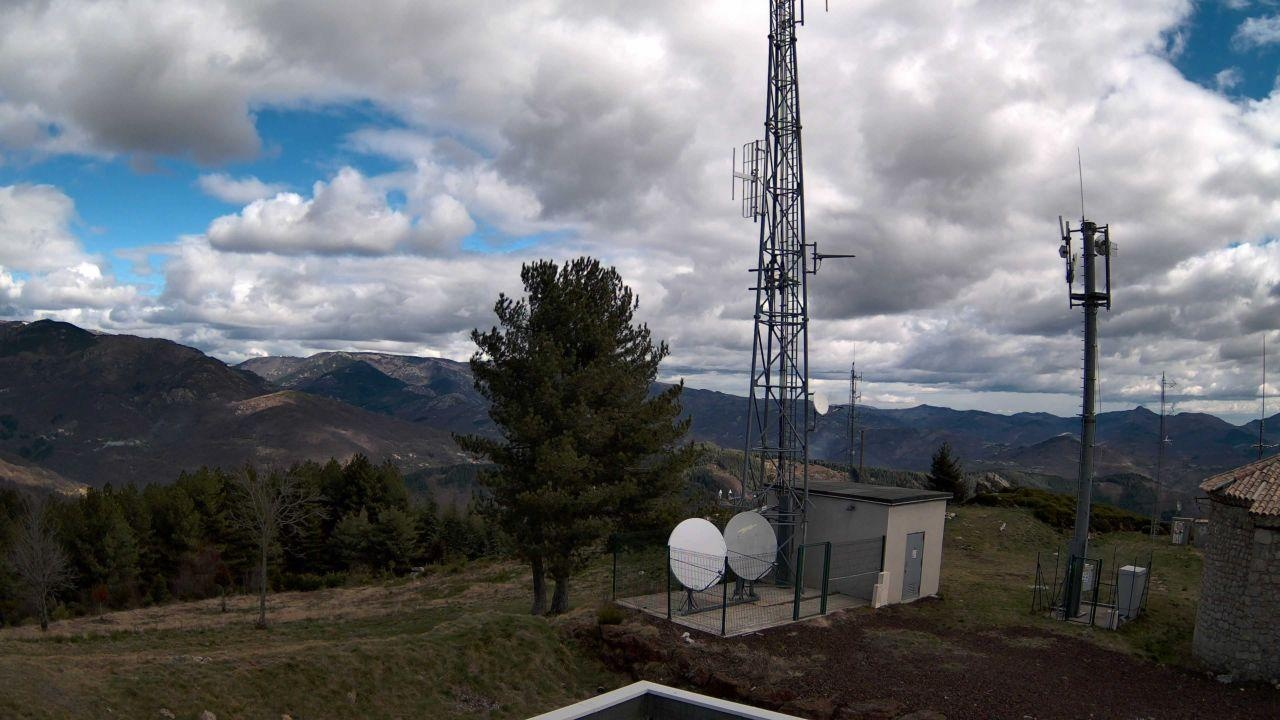
Fire: no
Smoke: yes